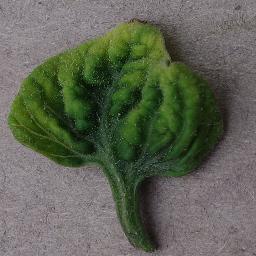
Label: Tomato___Tomato_Yellow_Leaf_Curl_Virus